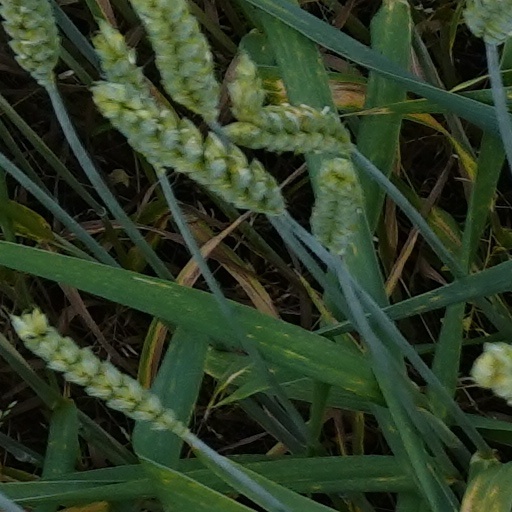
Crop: wheat